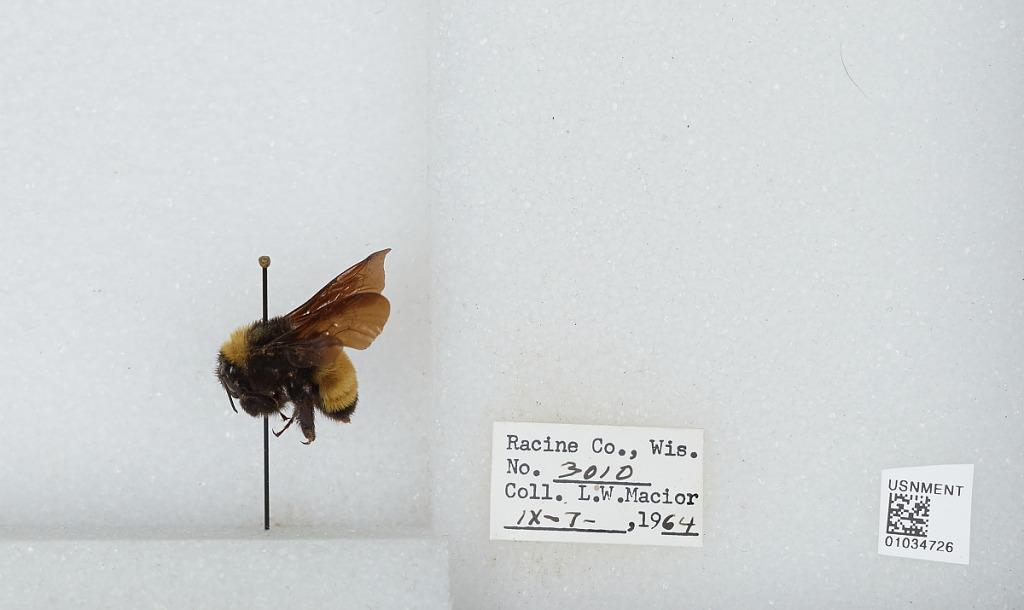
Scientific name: Bombus (Fervidobombus) pensylvanicus pensylvanicus (De Geer)
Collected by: L. Macior
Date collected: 1964-9-7
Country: United States
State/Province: Wisconsin
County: Racine
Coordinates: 42.78, -87.76